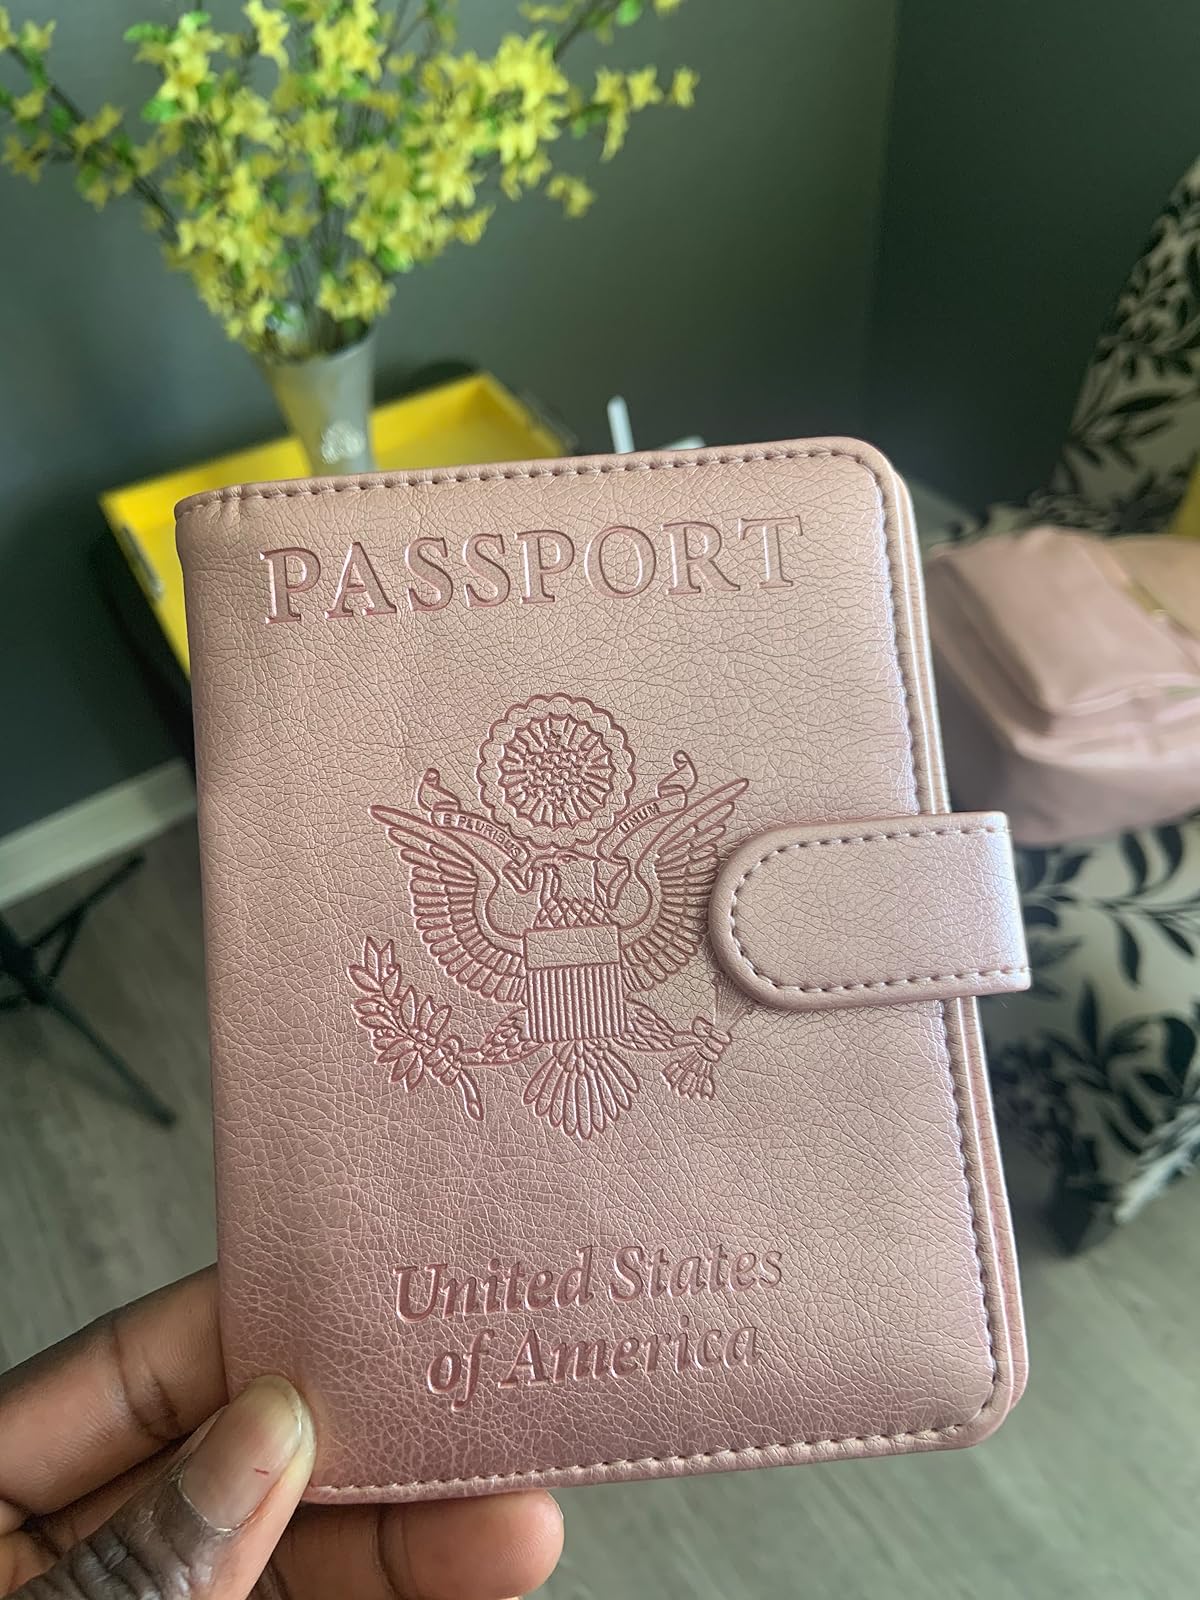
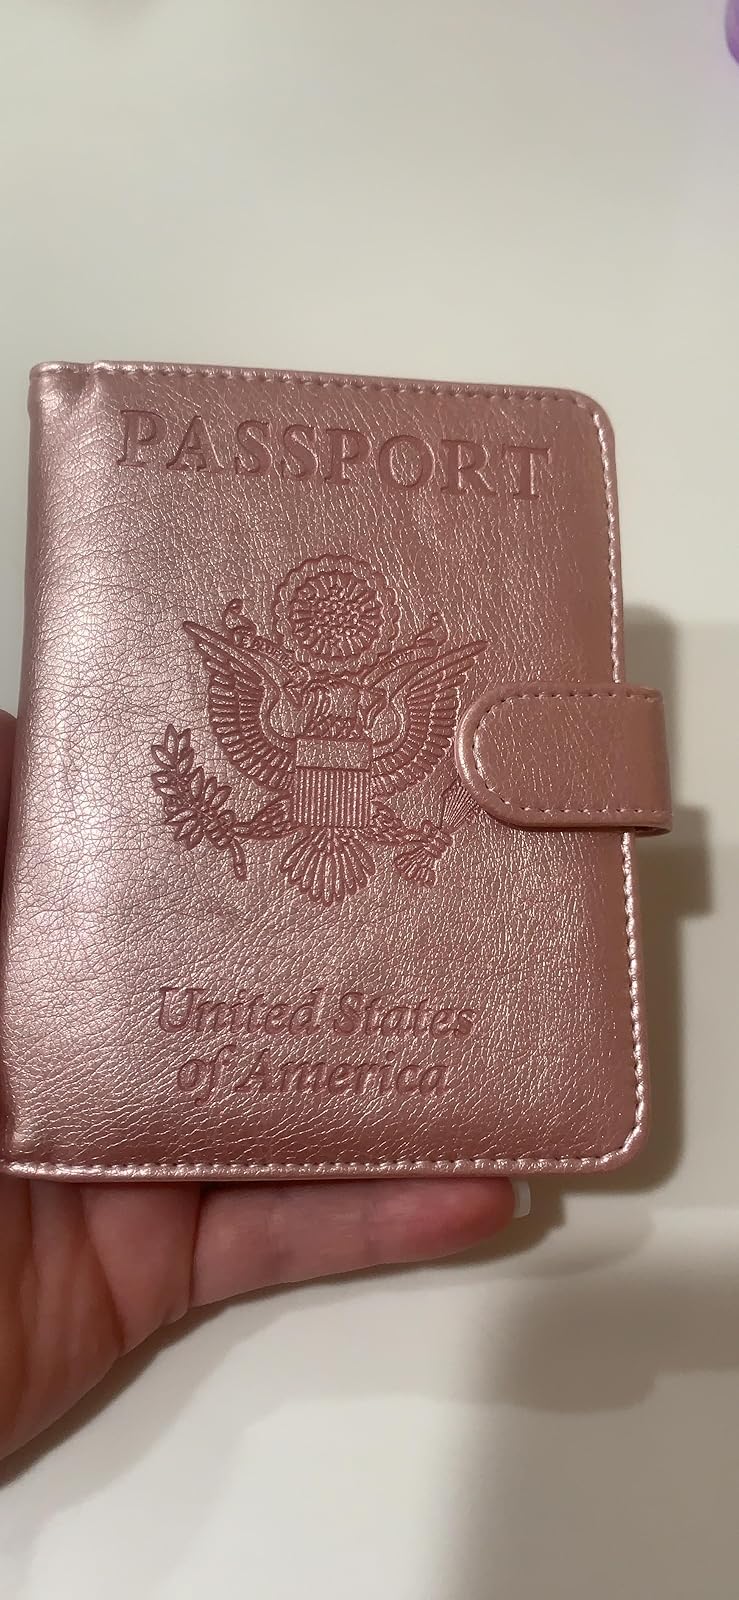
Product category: accessories_wallet
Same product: yes